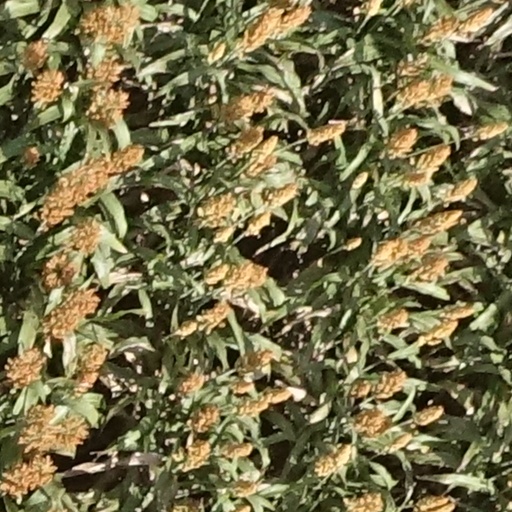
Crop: sorghum